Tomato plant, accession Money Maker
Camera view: vertical (180 deg); turntable rotation: 60 degrees
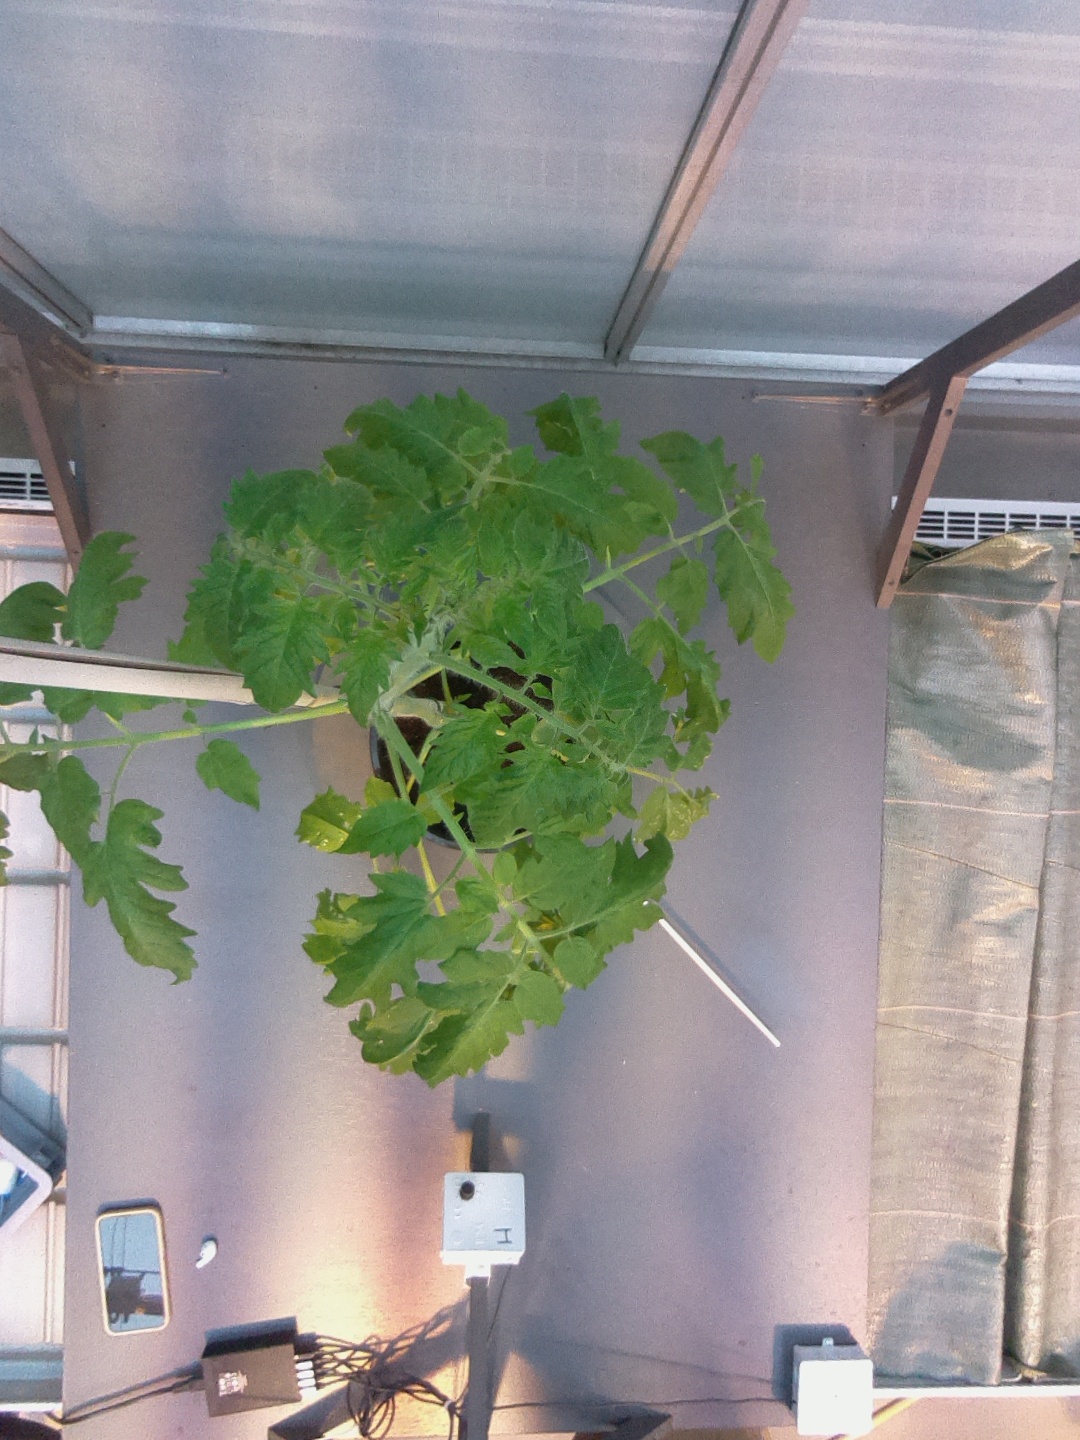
BBCH growth stage 60: First flowers open